Laguna Blanca (Paraguay)

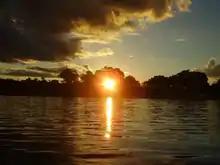

It has been determined as a priority area for conservation in the Plan Estratégico del Sistema Nacional de Áreas Silvestres Protegidas (SINASIP) (Law 352/94). Nowadays it is in process of being declared Natural Patrimony of Paraguay, with IDEA, Instituto de Desarrollo y Economía Ambiental) as its sponsor. It would be the second natural resource in obtaining this declaration: the first one was the Jejuí River.